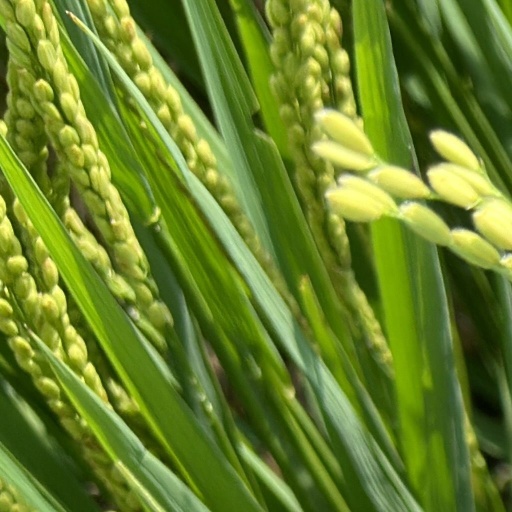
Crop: rice